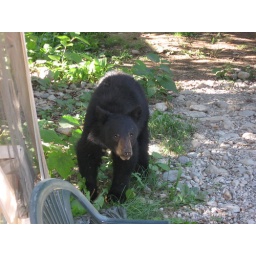
Same young bear mingling around house